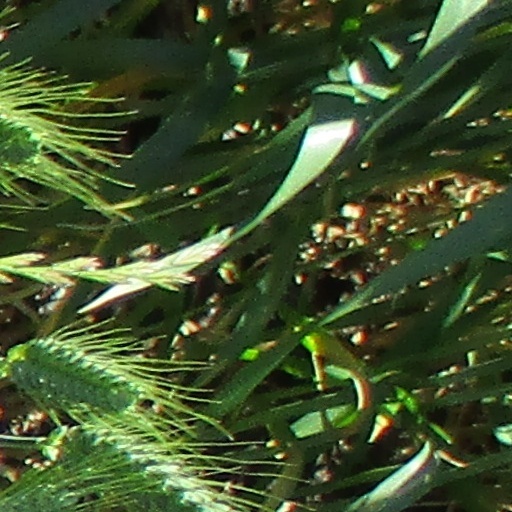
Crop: wheat